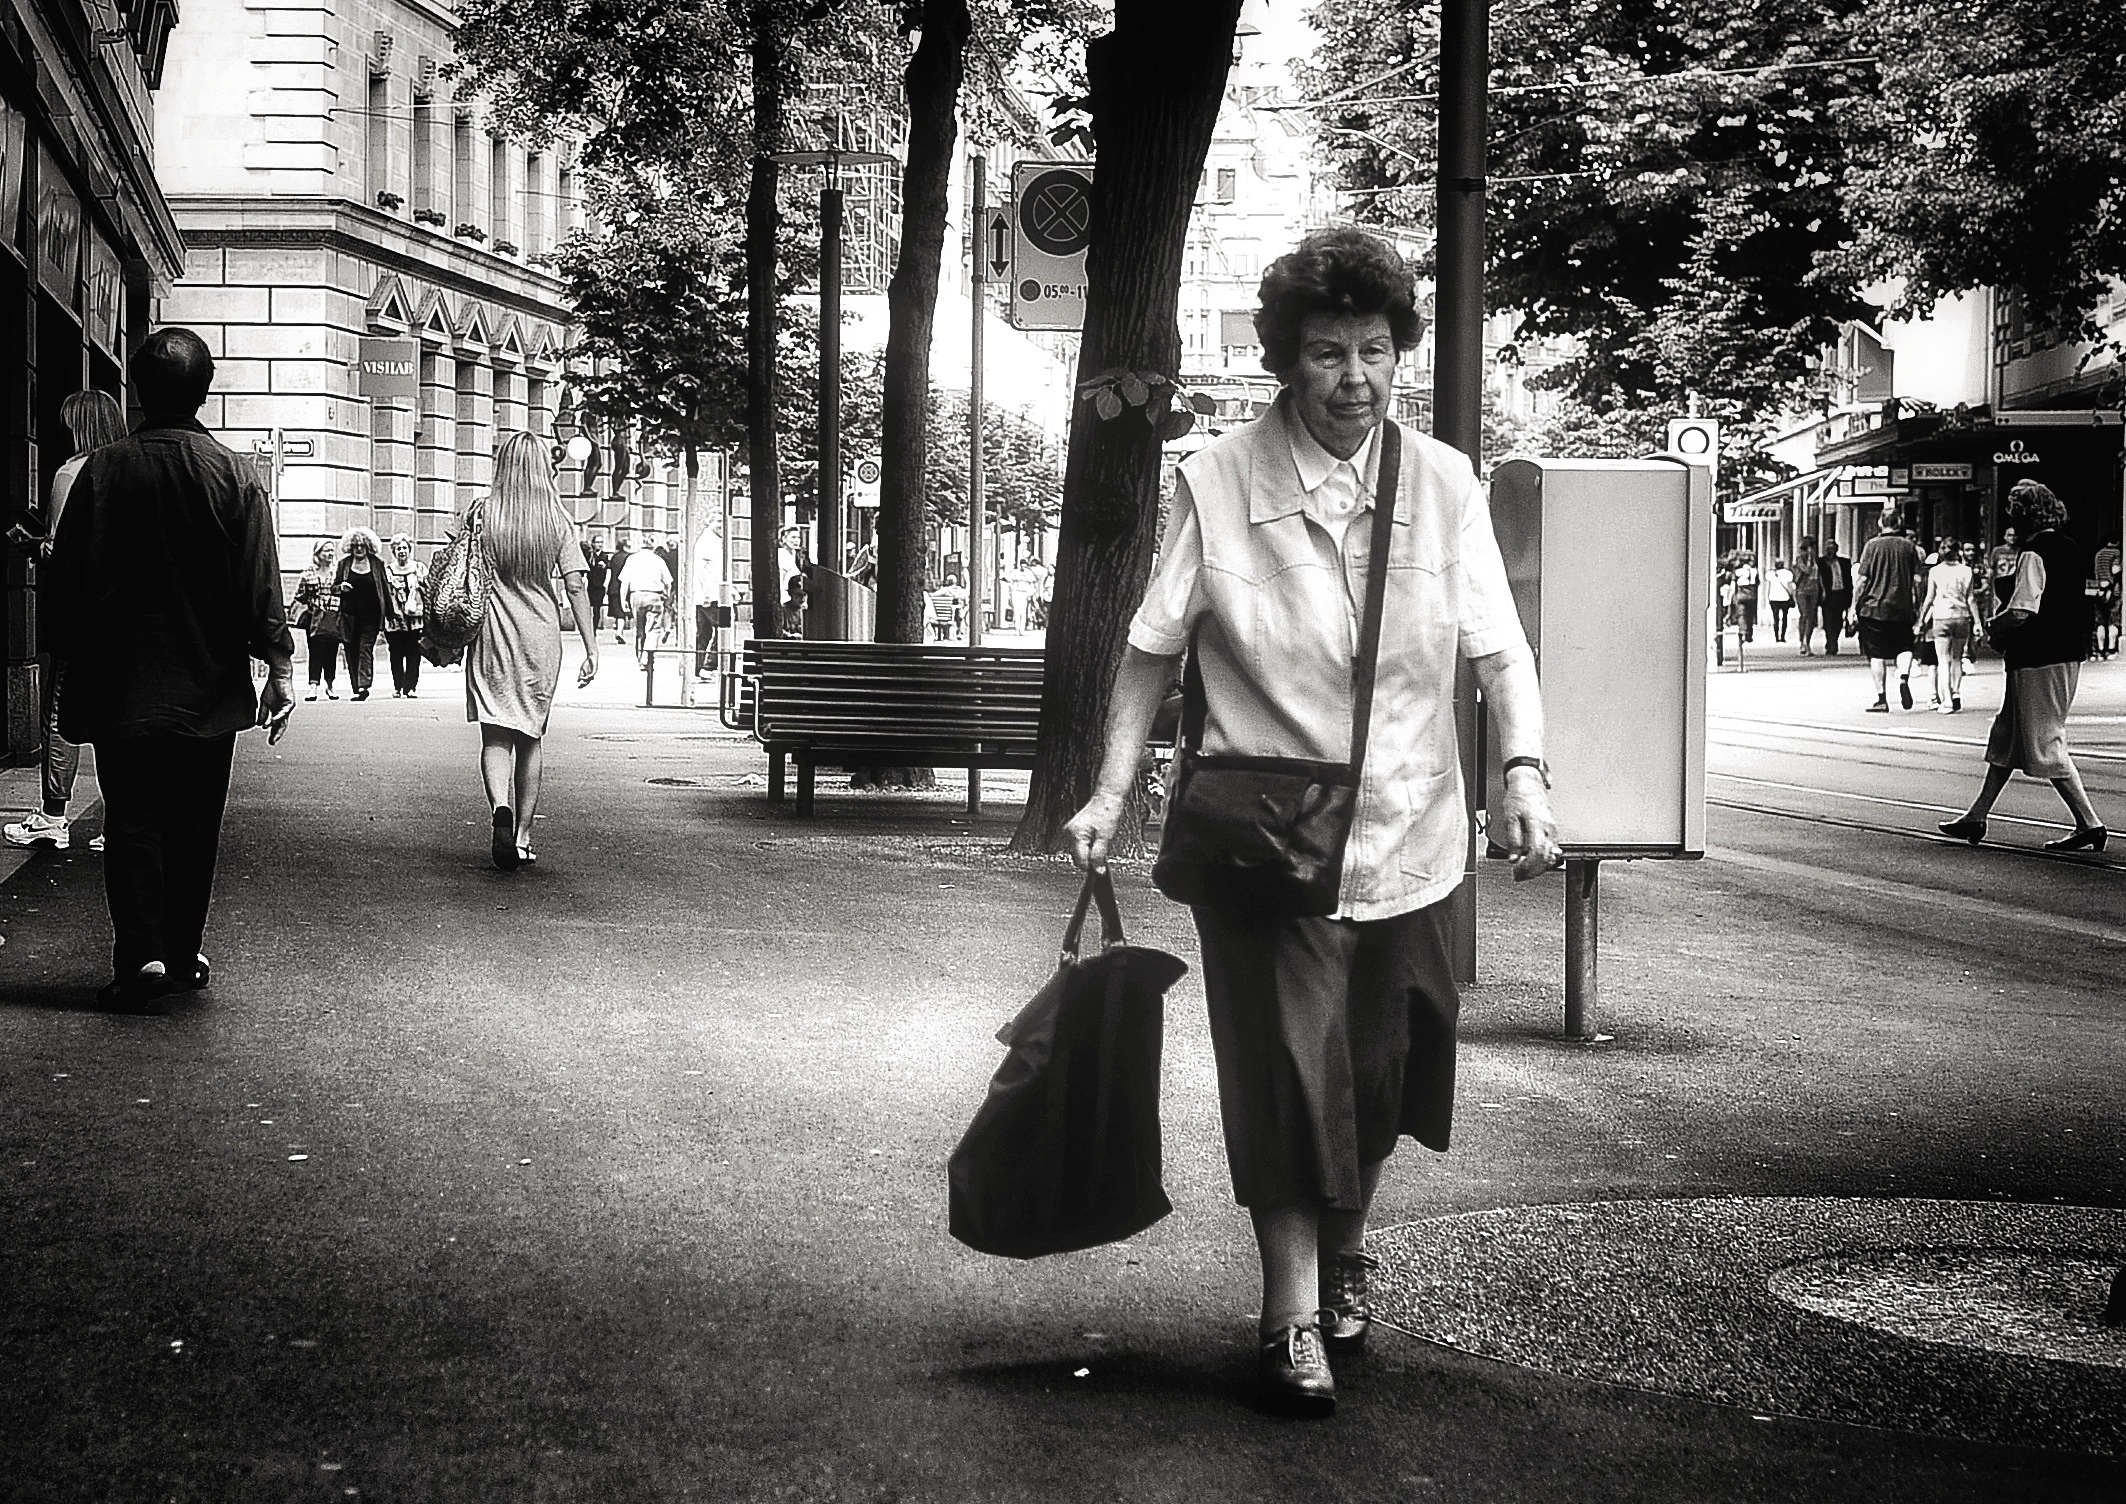
pedestrian, black and white, people, road, white, street, photography, urban, spring, sitting, fashion, nikon, clothing, black, monochrome, grandma, streetphotography, flickr, bw, infrastructure, footwear, photograph, snapshot, ch, schweiz, switzerland, strasse, schwarzweiss, zurich, blancoynegro, schwarzweis, snapseed, streetscene, personen, passant, streetpix, thomas8047, onthestreets, bahnhofstrasse, iamnikon, d300s, blackandwithe, streetphotographer, zrigrafien, streetartstreetlife, 175528, oma, grosmutter, monochrome photography, human positions